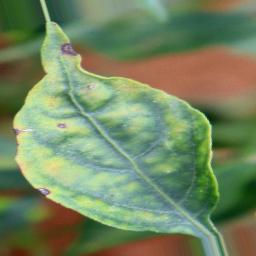
Label: cercospora